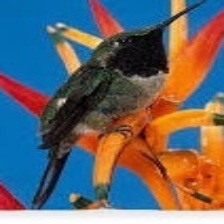
Species: AMETHYST WOODSTAR
Scientific name: CALLIPHLOX AMETHYSTINA
ImageNet parent category: hummingbird